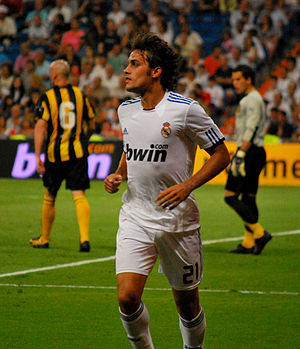
Pedro León
Pedro León Sánchez Gil er en spansk fodboldspiller, der spiller for La Liga-klubben Eibar som højre fløj. Han har tidligere spillet i klubberne Real Murcia, Levante, Valladolid, Getafe og Real Madrid.